Irattai Thiruppathy

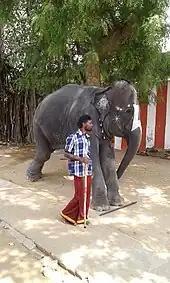
The temple elephant

The "Garuda Sevai utsavam" Festival in the month of Vaikasi (May–Jun) witnesses nine "Garudasevai", a spectacular event in which festival image idols from the Nava Tirupatis shrines in the area are brought out on "Garuda vahana" (sacred vehicle). An idol of Nammalvar is brought here on an "anna vahanam" (palanquin) and his "pasurams" (hymns) dedicated to each of these 9 temples are recited. The "utsavar" (an idol of the festival deity) depicting Nammalvar is taken in a palanquin to each of the 9 temples, through the paddy fields in the area. The "pasurams" (hymns or verses) dedicated to each of the 9 Divya Desams are chanted in the respective shrines. This is the most important of the festivals in this area, and it draws thousands of visitors.